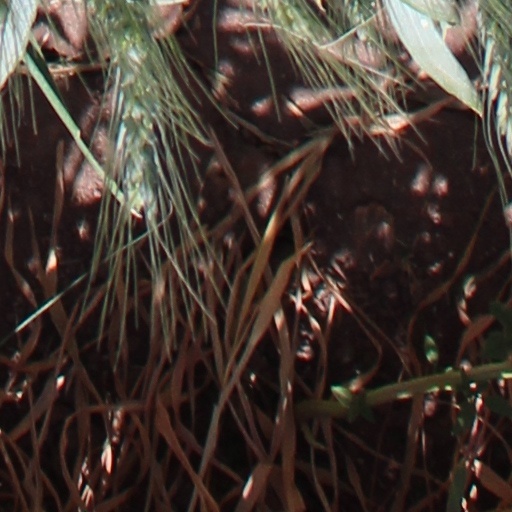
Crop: wheat